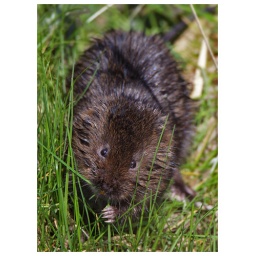
Water vole munching on some fresh green grass beside a stream at Sculthorpe Moor NR, Norfolk.